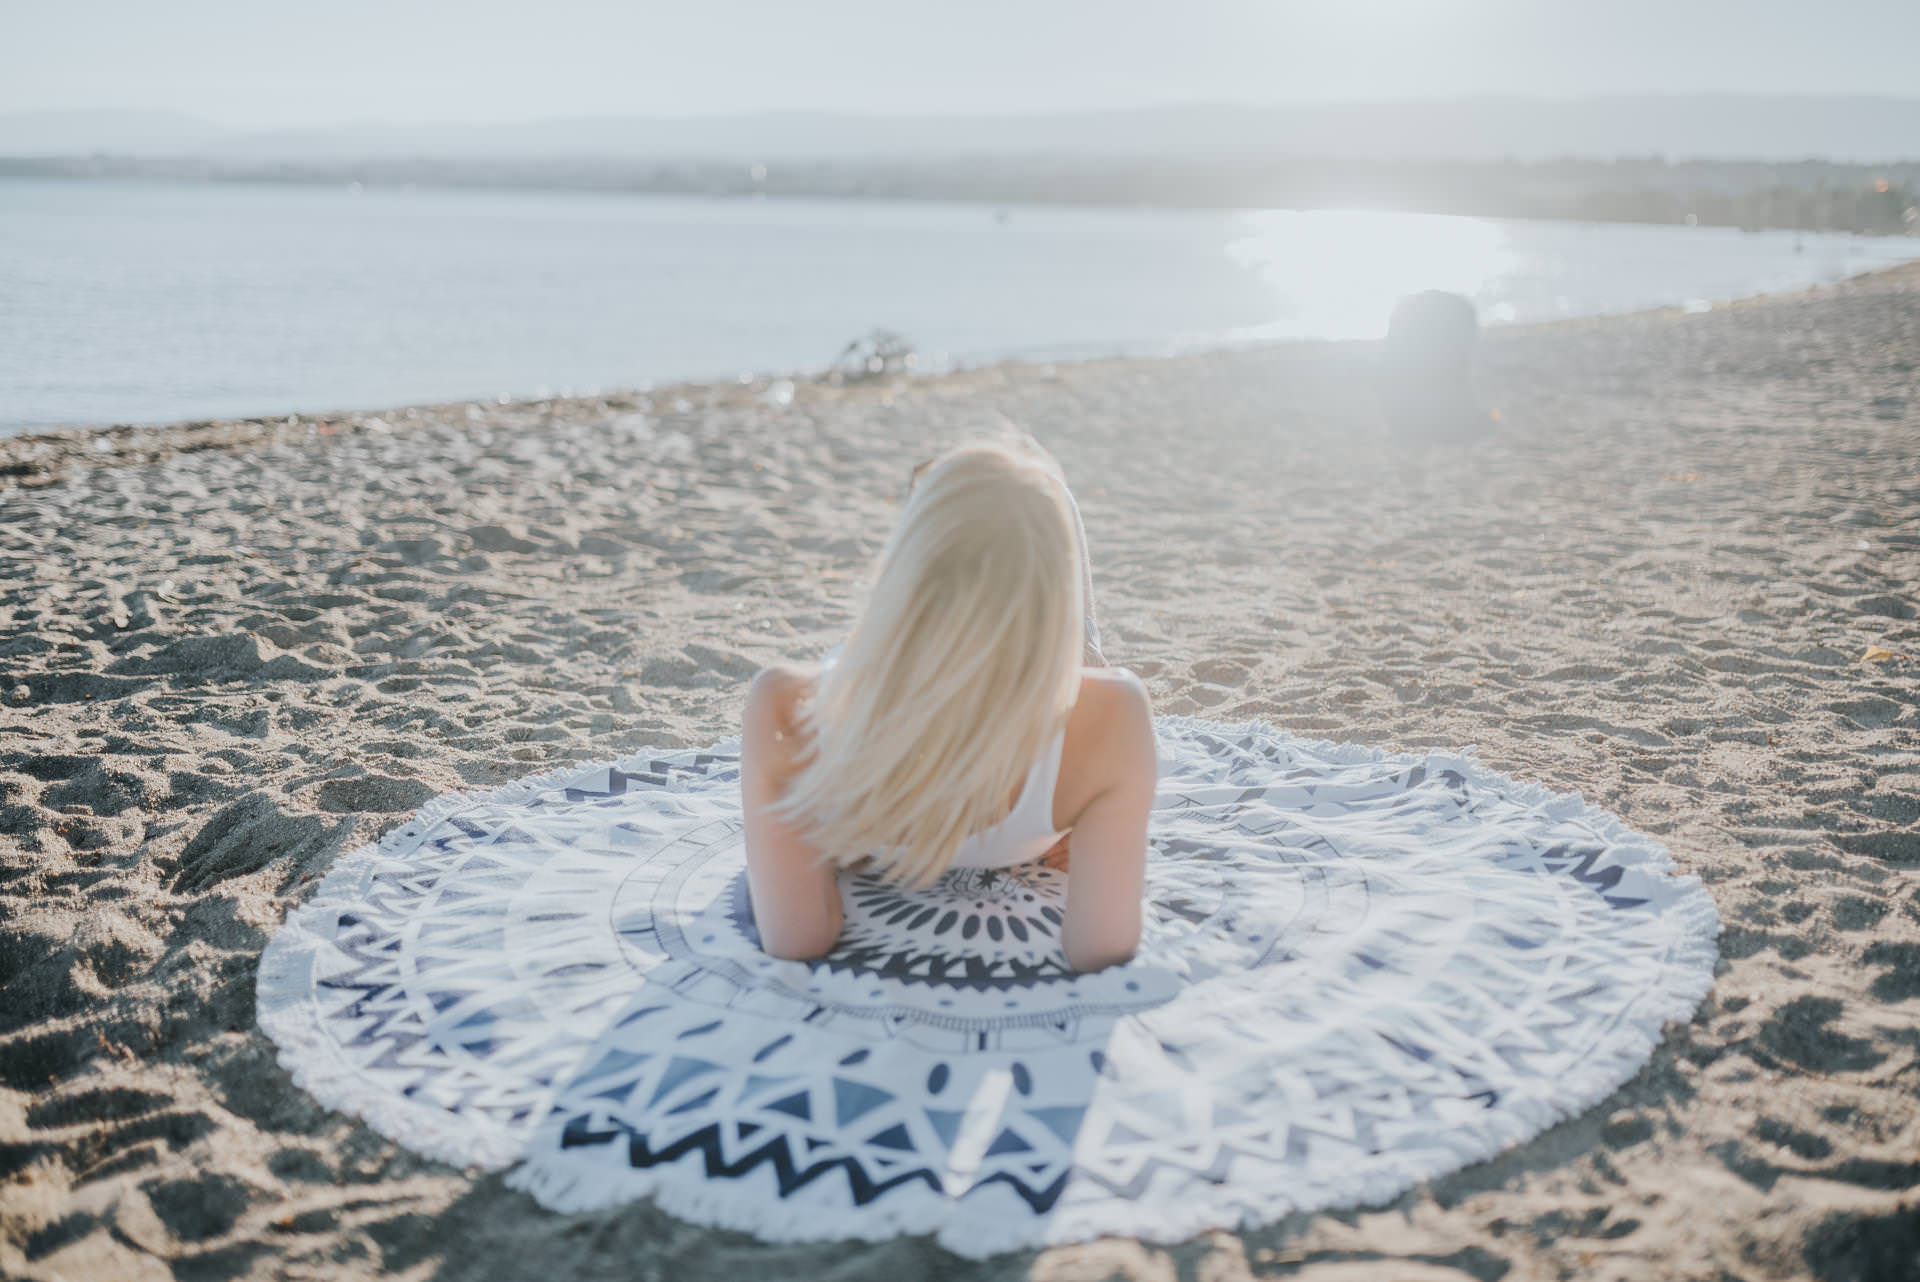
sea, beauty, sitting, blond, ocean, beach, summer, wave, dress, joint, photography, wind wave, vacation, textile, sand, long hair, sunlight, coast, photo shoot, leisure, physical fitness